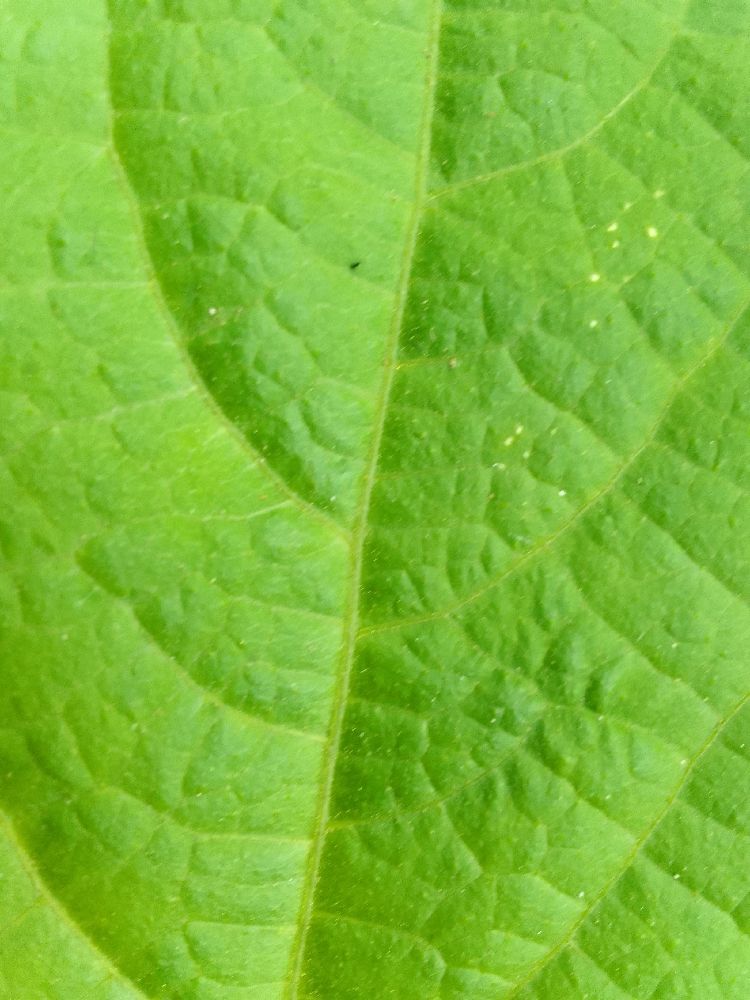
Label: healthy